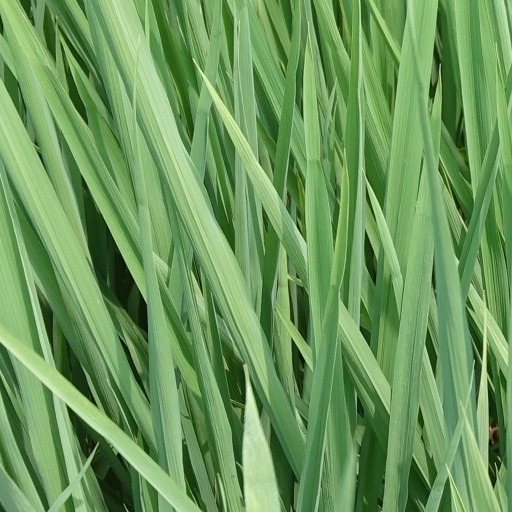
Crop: rice